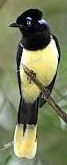
Species: PLUSH CRESTED JAY
Scientific name: CYANOCORAX CHRYSOPS
ImageNet parent category: jay